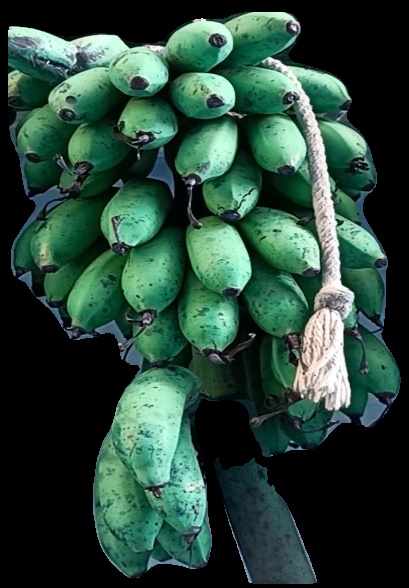
Variety: rasbale
Grade: grade2